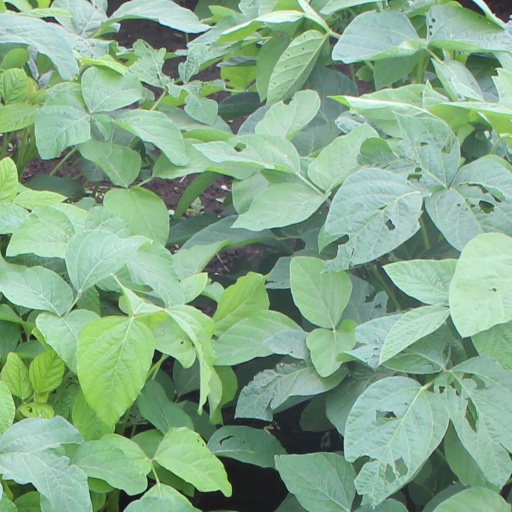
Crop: soybean